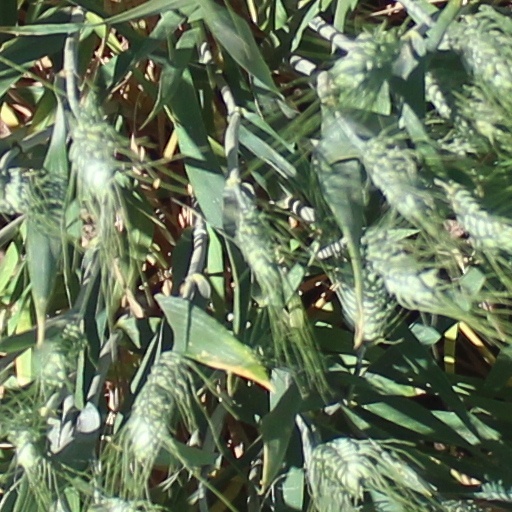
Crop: wheat